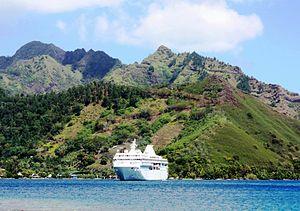
Moorea est une île de Polynésie française qui fait partie des îles du Vent dans l'archipel de la Société. Située face à Tahiti, elle est le chef-lieu de la commune de Mo'orea-Mai'ao.